Ali La Pointe

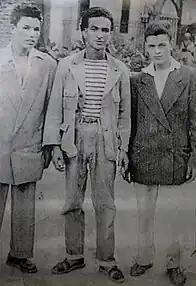

He was convicted for theft of military effects in 1943, and for intentional assault and battery against an officer in 1952. In 1954, when the Algerian War broke out, he escaped from the Barberousse prison, where he was serving a two-year sentence for attempted murder, and joined the National Liberation Front (FLN). The FLN militants explained to him that Algeria was a victim of colonialism and recruited him to their cause. He later was caught and transferred to a prison in Damiette, now known as Aïn Deheb, where he would escape again. He returned to Algiers and made contact a few months later with Yacef Saadi.